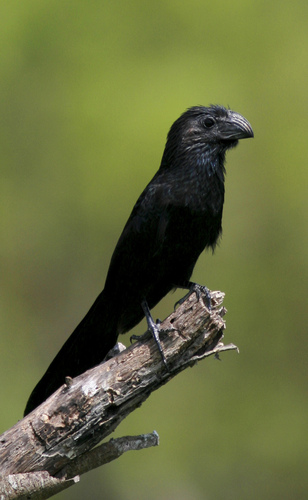
this medium sized bird is black all over its entire body.
this is a black bird with a dark blue patch on the throat and a thick short beak.
this is a black bird with a brown bill and a black eyering
this bird appears to be all black, from its beak, to its feathers, to its feet.
this bird has a parrot-like beak that is rounded on top with a small black head and a small black body.
this bird is all black and has a very short beak.
this bird has wings that are black and has a thick bill
this bird is all black with a short fat beak that curves downward and a long tail.
this bird has wings that are black and has a thick billa dark black bird with black tail feathers.
Species: Groove Billed Ani